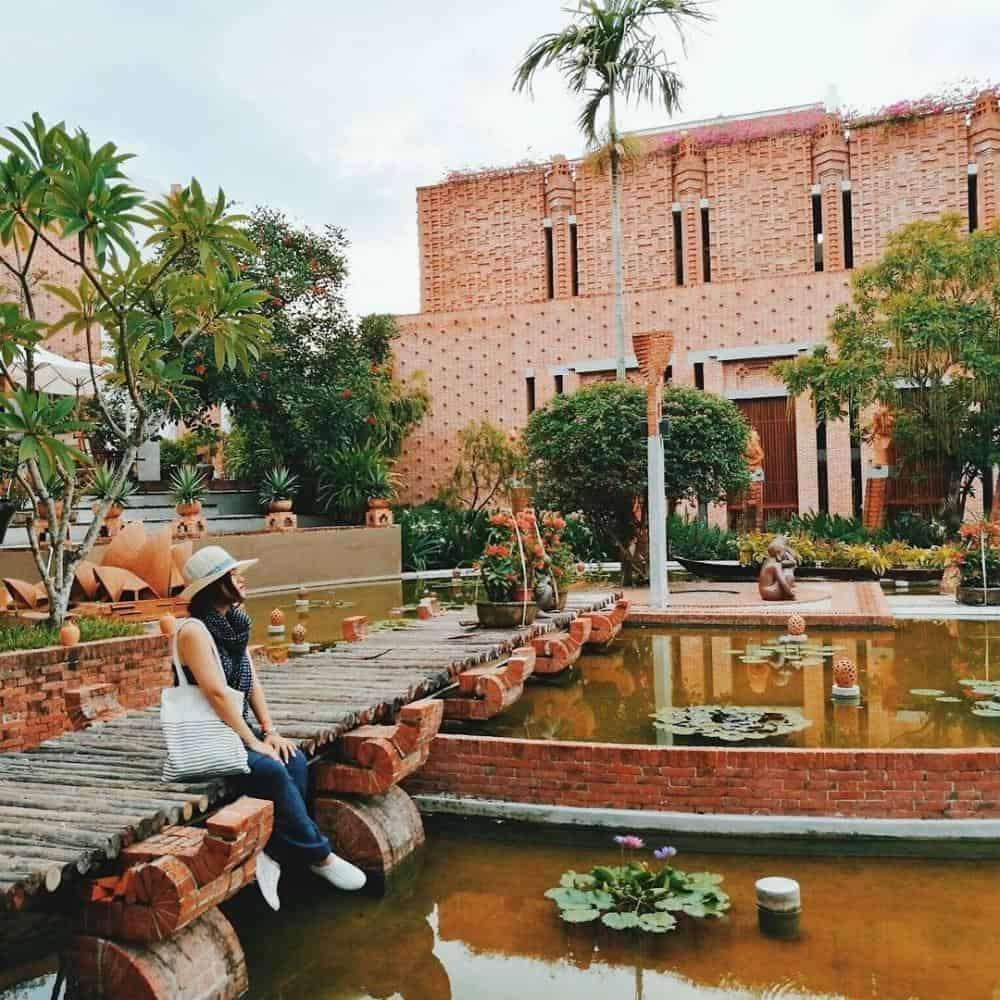
bạn nữ đang ngồi ở trên một lối đi bộ